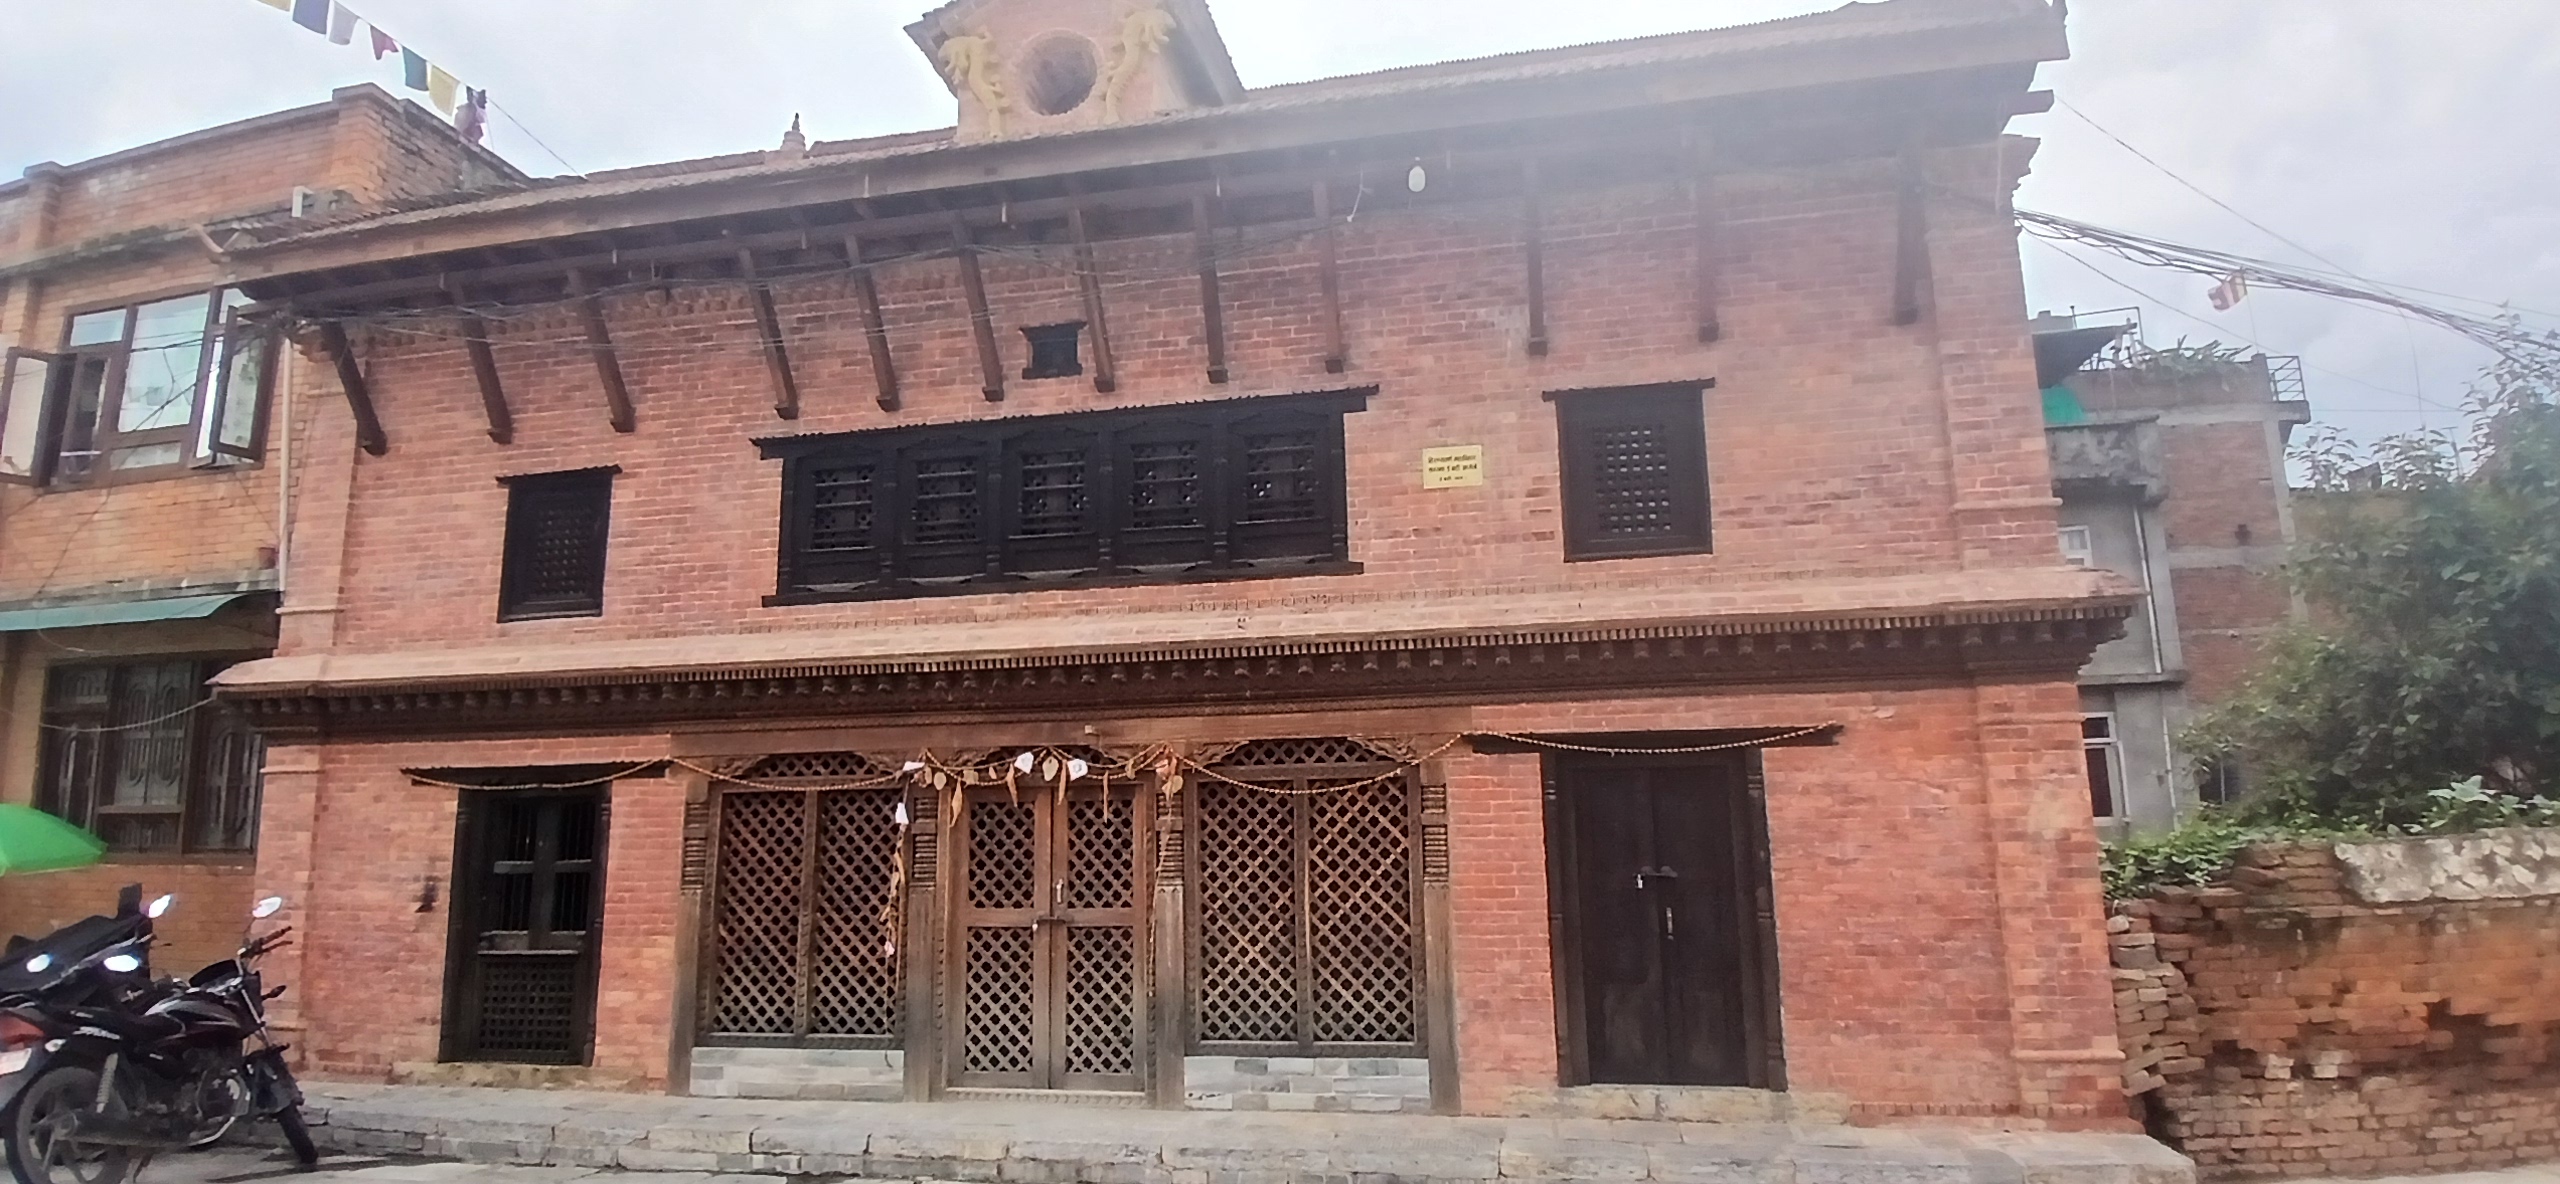
Heritage site: Ashok_stupa_Chaitya